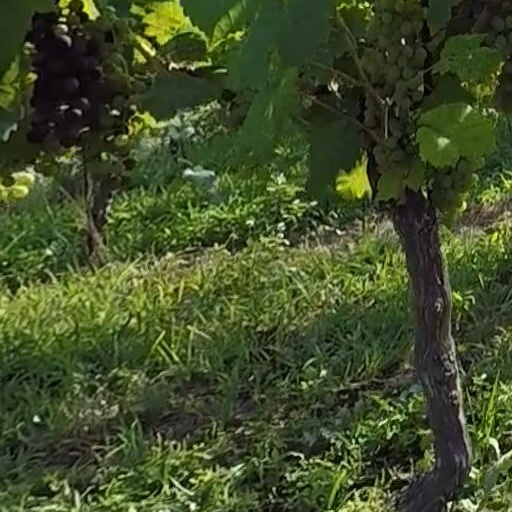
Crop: grape